Abdullah Tal

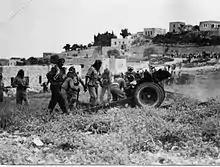
Arab Legion firing а 3.7 inch howitzer during the fighting around Jerusalem

On 11 June, King Abdullah ordered a "hudna" (ceasefire) and on a visit to Jerusalem on the same day promoted El Tell to Lieutenant Colonel giving him command of three infantry companies forming an improvised battalion based inside the Old City.